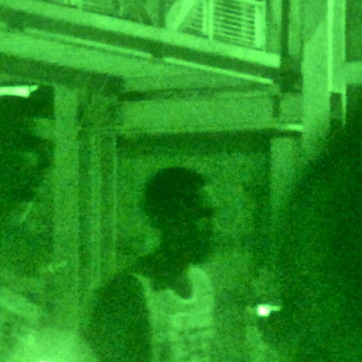
Material: hair